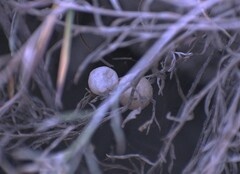
Species: Lactrodectus_hesperus